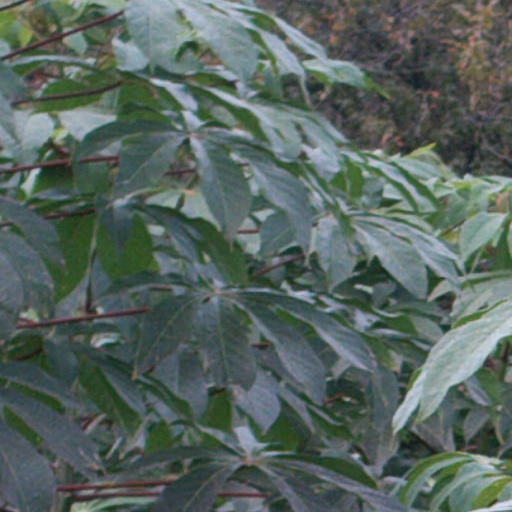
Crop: cassava